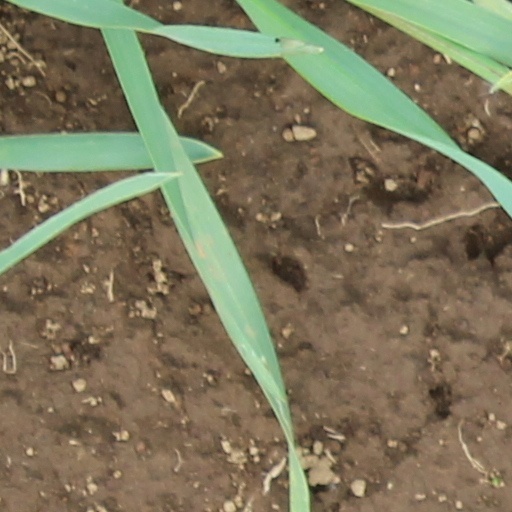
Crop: wheat